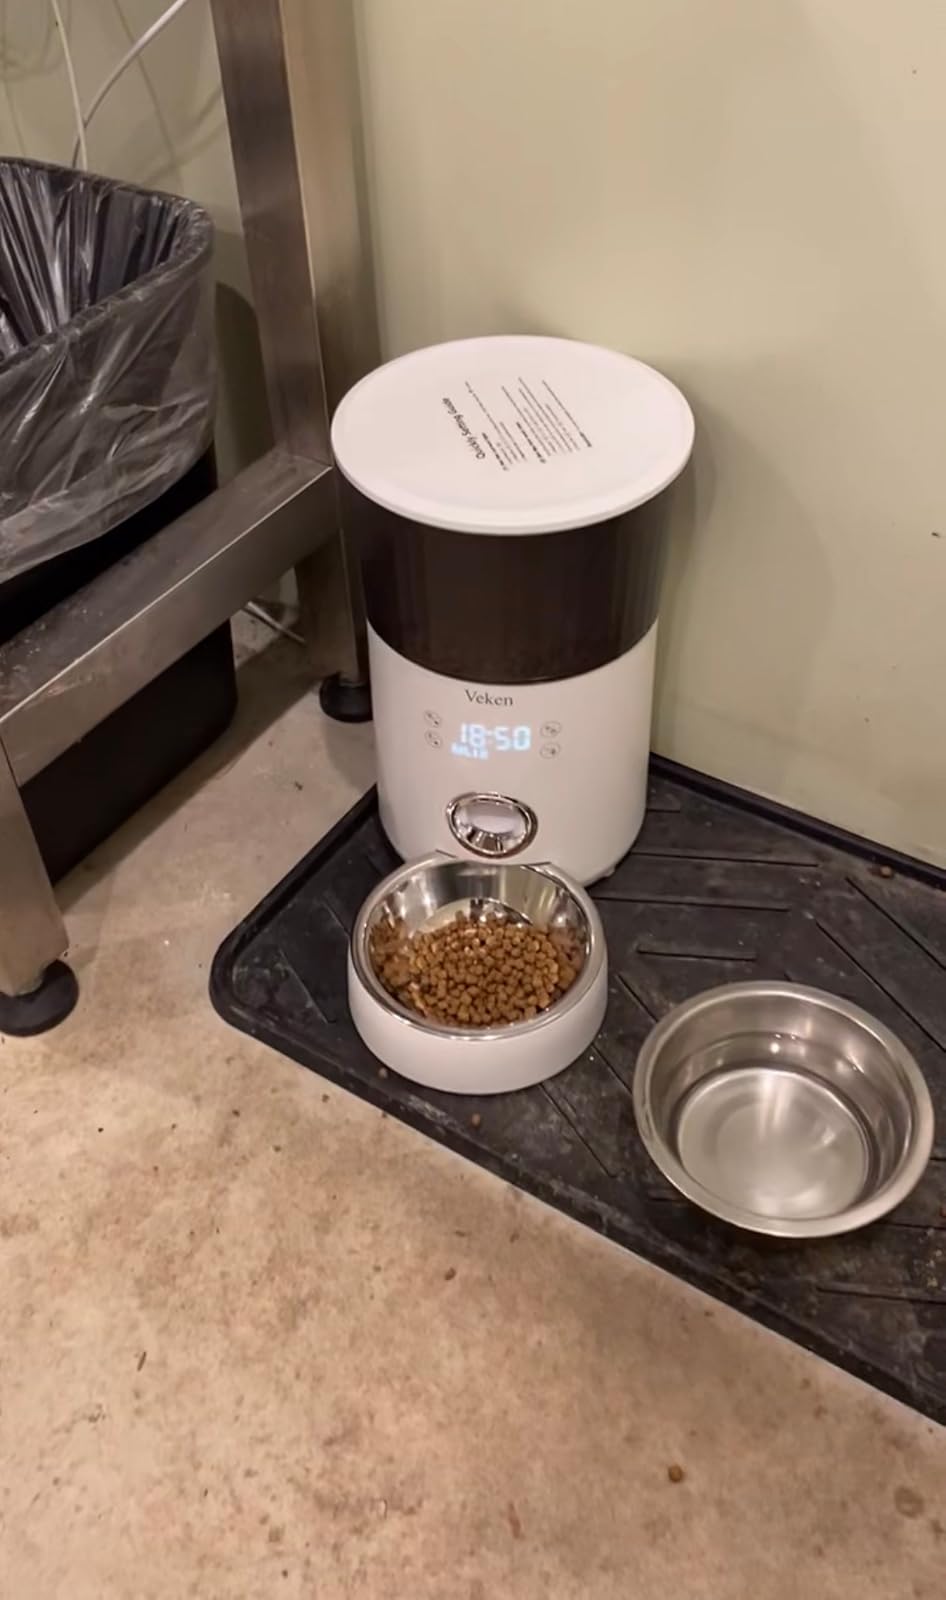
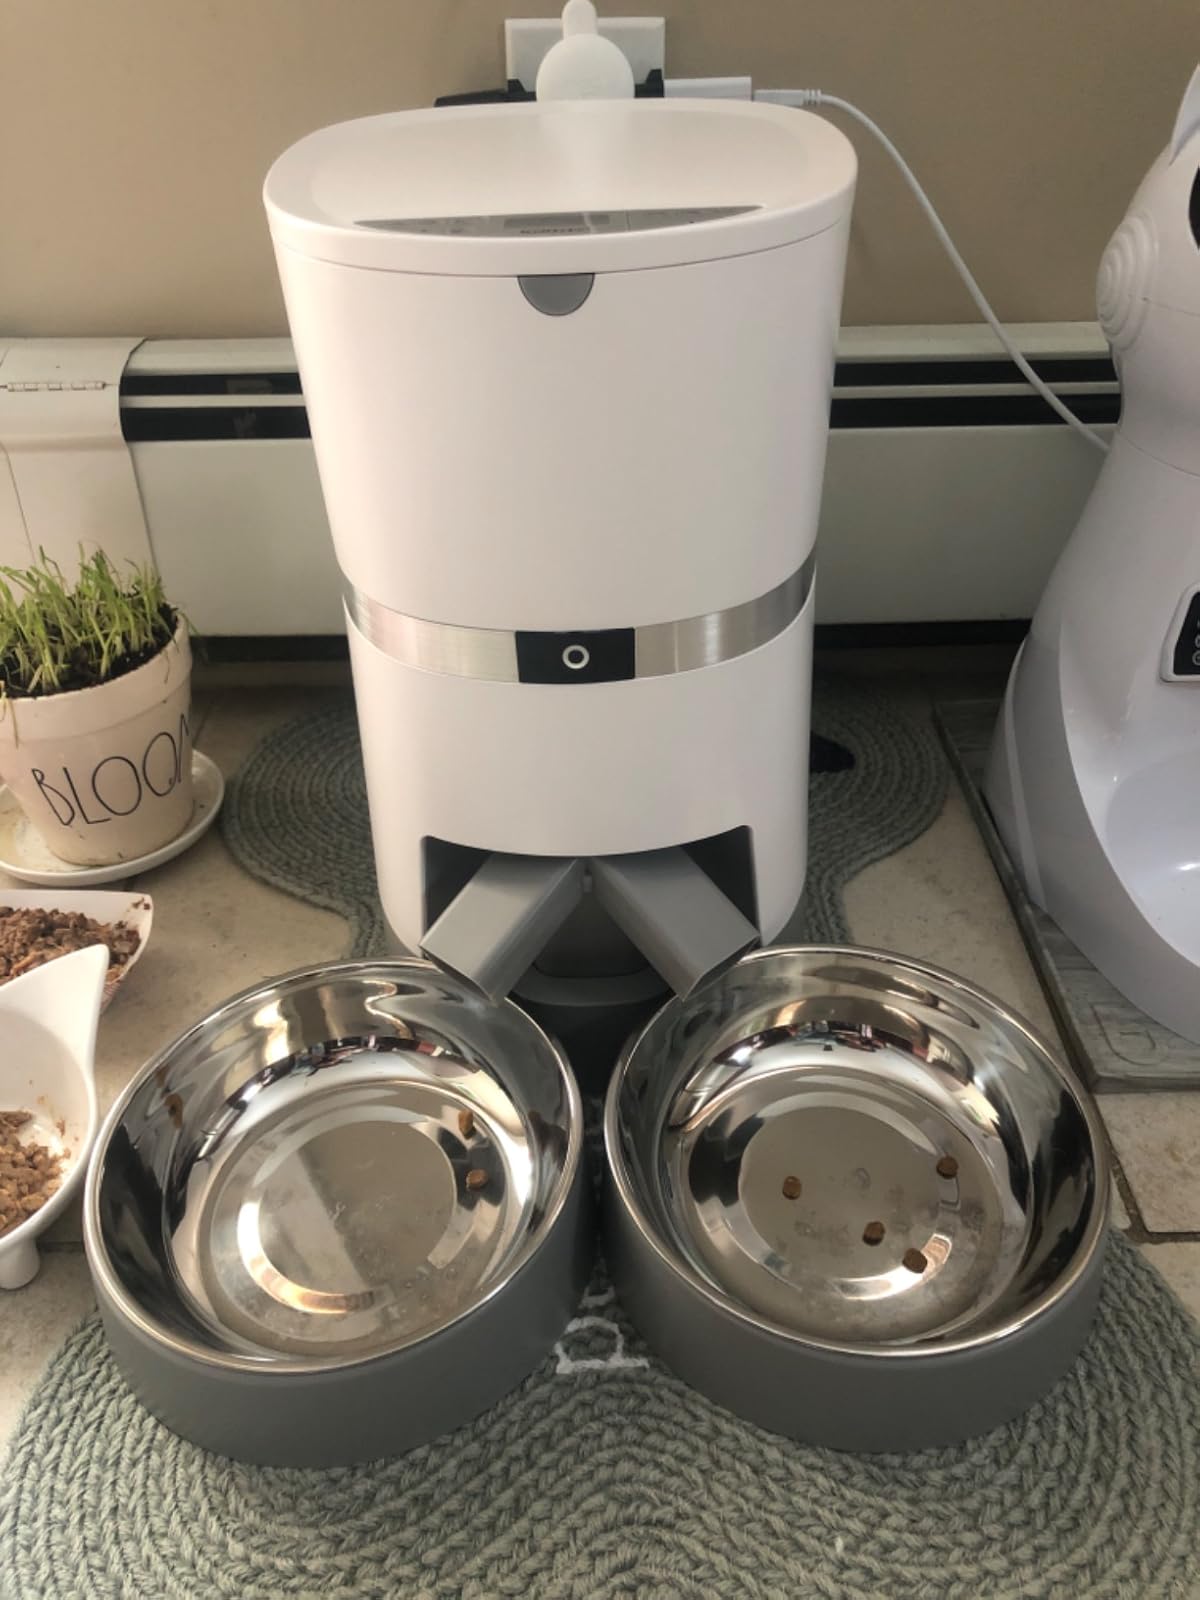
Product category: items_feeder
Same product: no